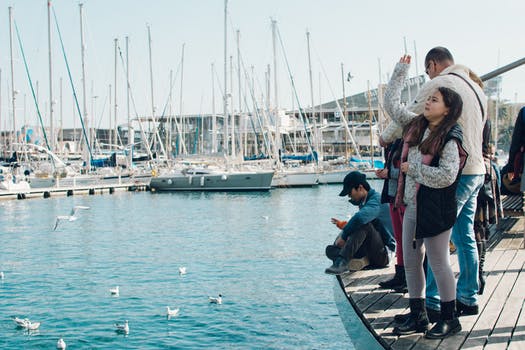
Label: No Watermark